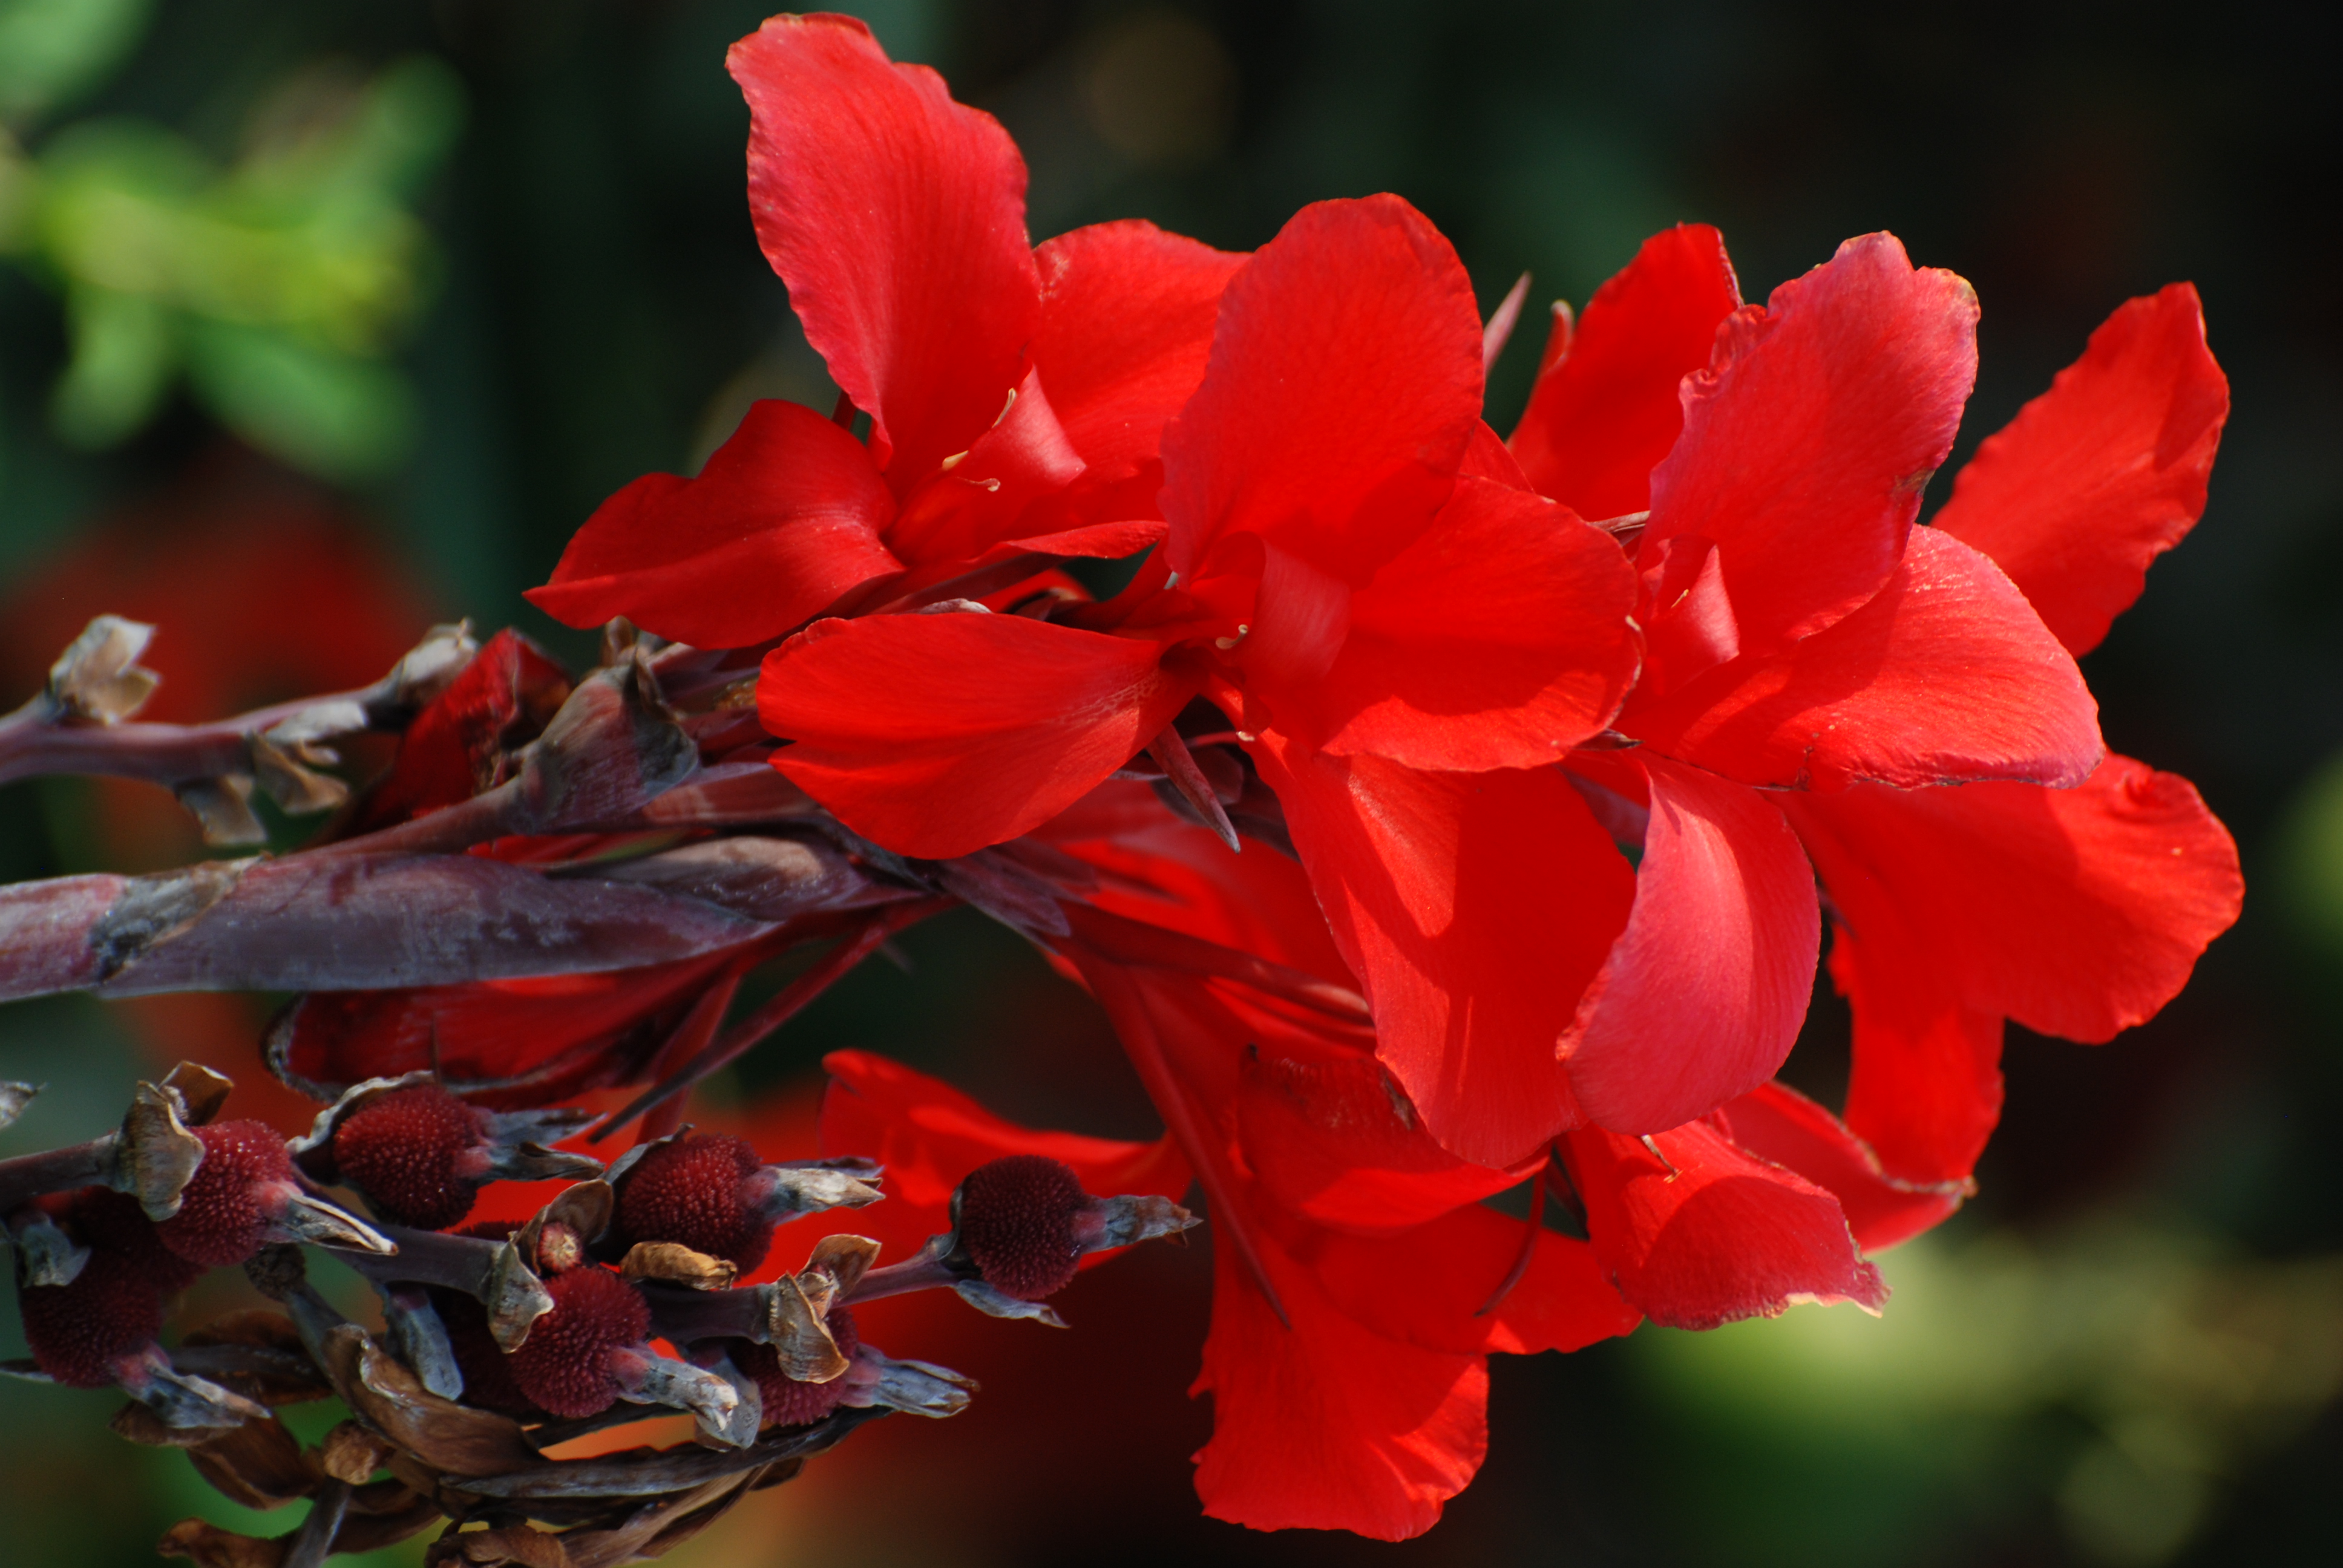
blossom, plant, leaf, flower, petal, red, botany, nikon, flora, redflowers, shrub, turkey, d80, turkei, nikond80, turkiye, turquia, turchia, macro photography, sarigerme, flowering plant, canna lily, land plant, canna family